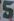
Number: 5